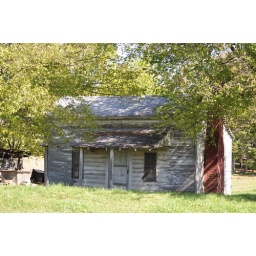
It is literally in the cow field but isn't actually where they live. Maybe they used to.